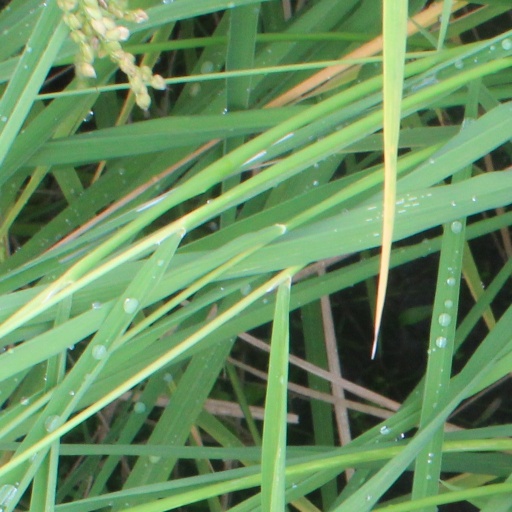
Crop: rice